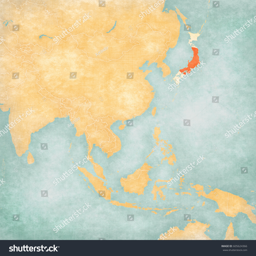
filming location on the map in soft grunge and vintage style , like old paper with watercolor painting .